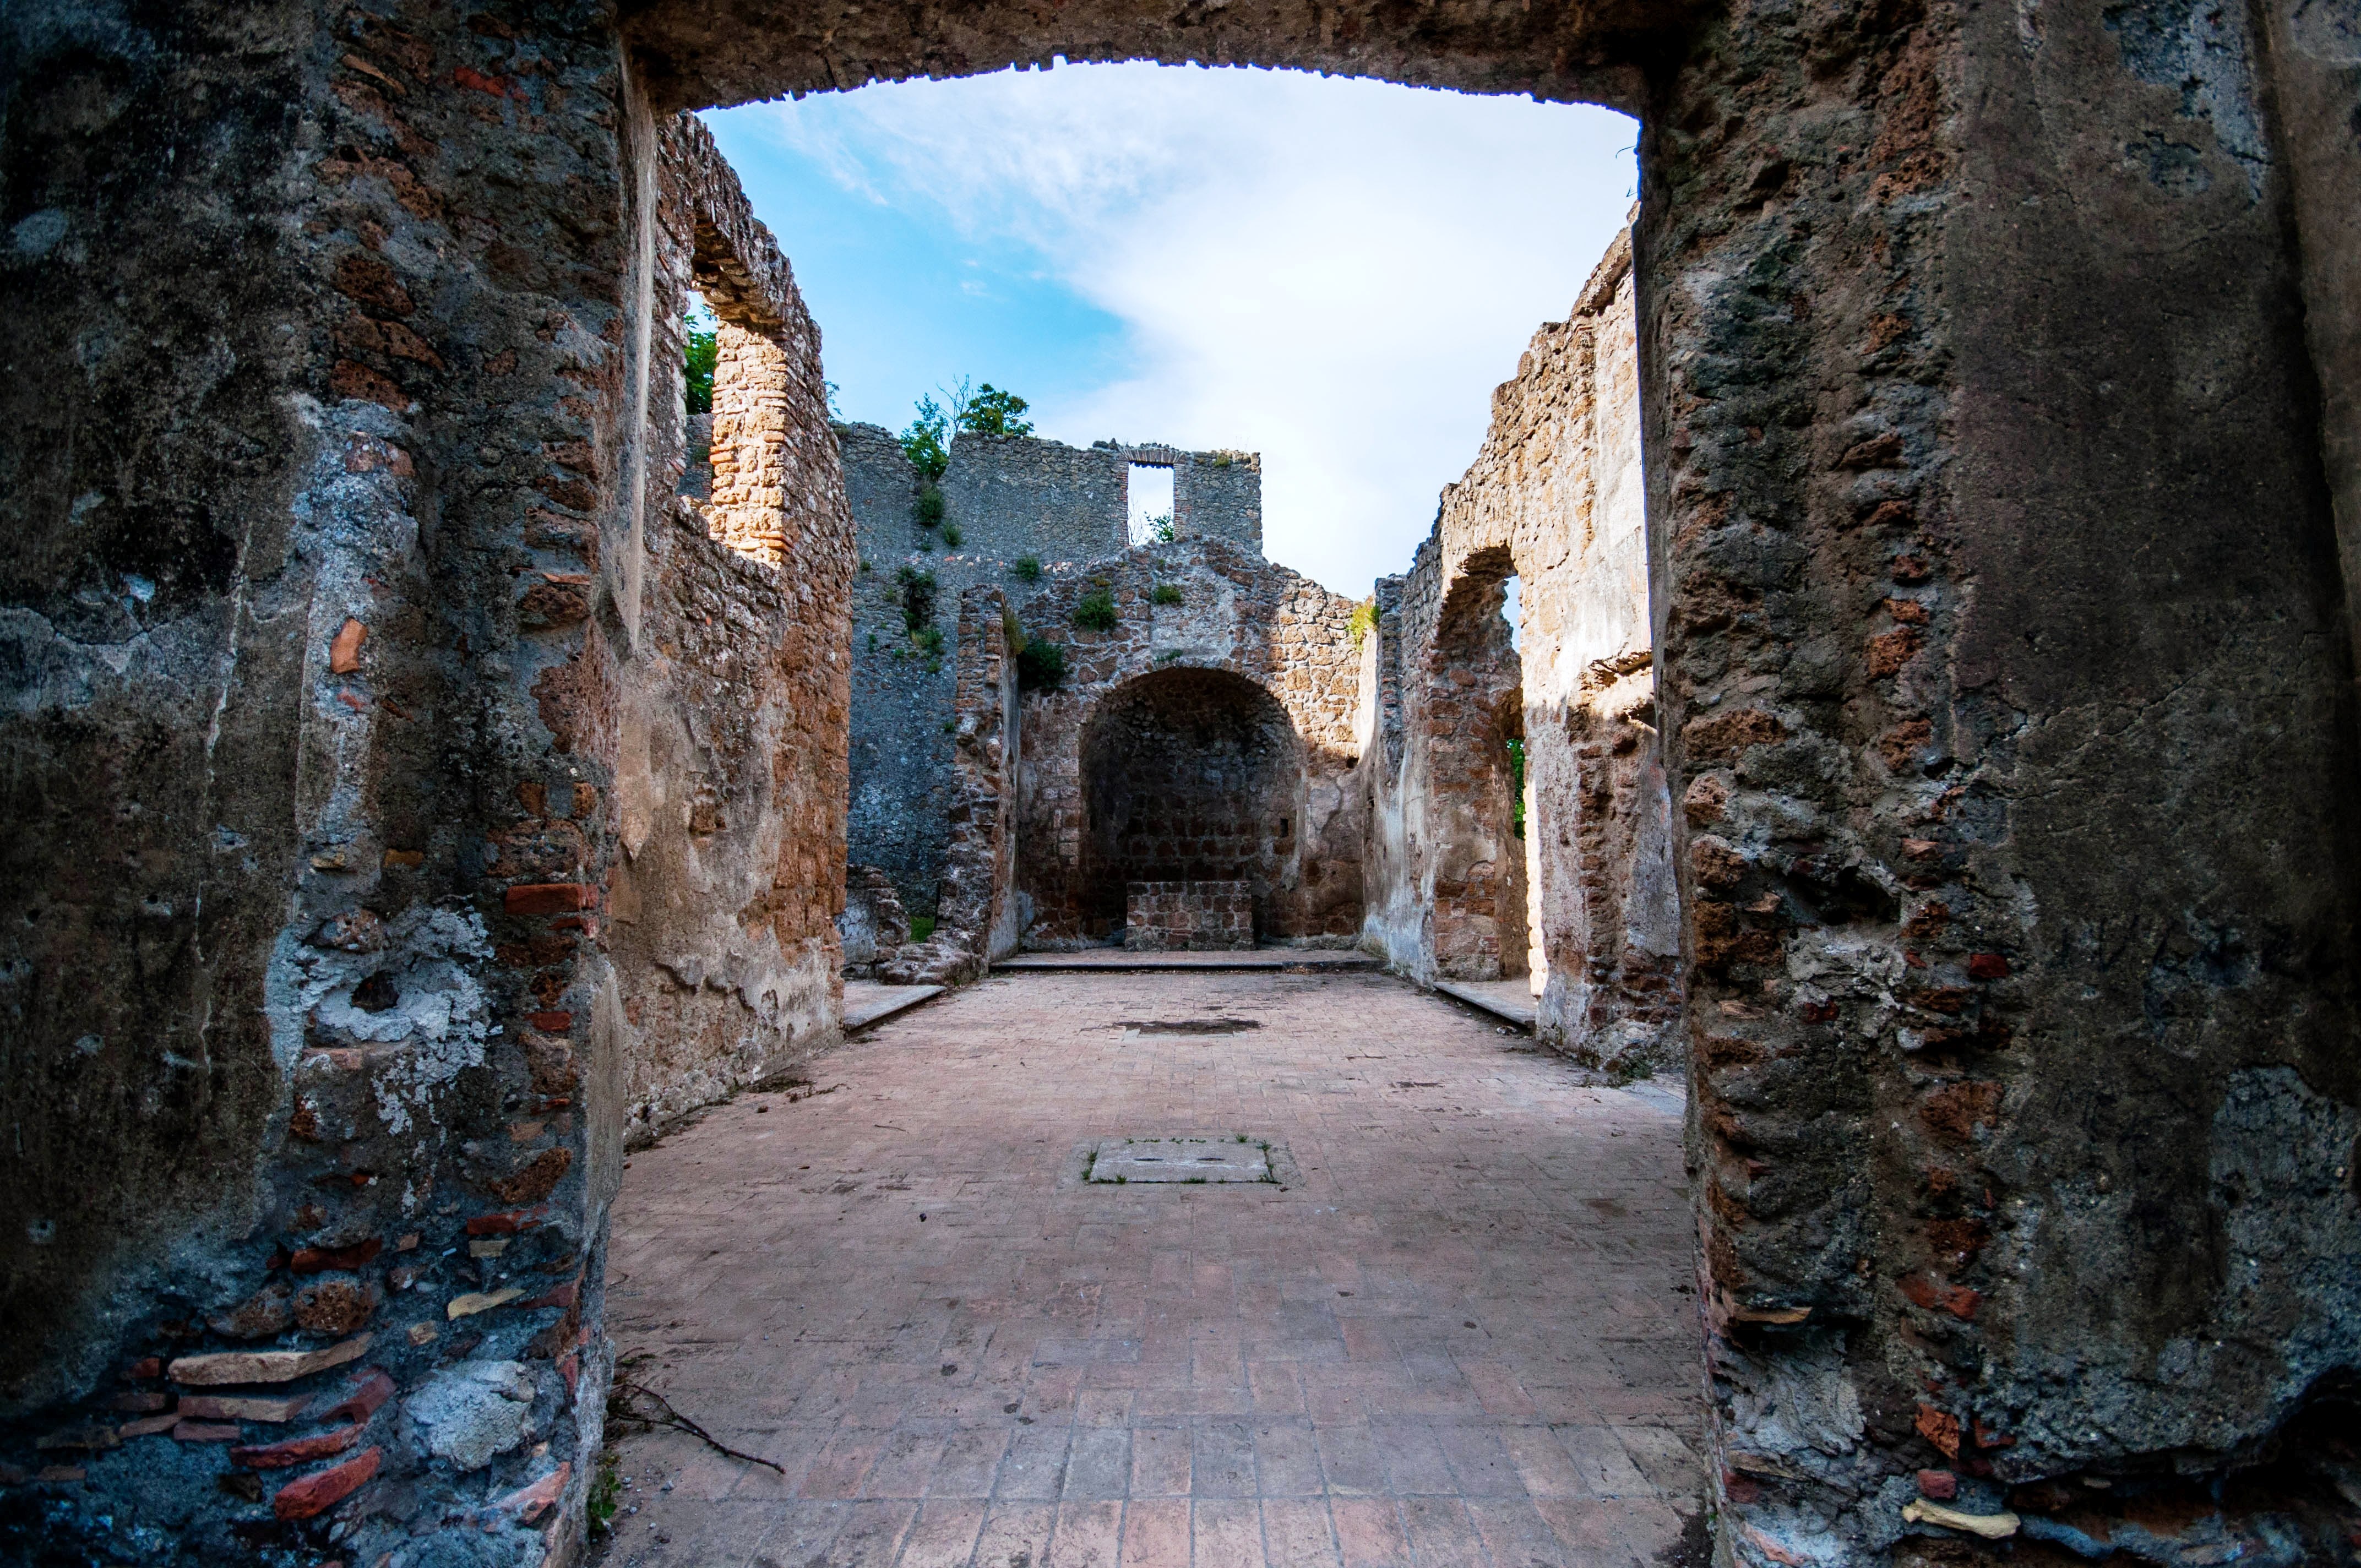
rock, town, building, alley, village, italy, fortification, place of worship, temple, ruins, monastery, history, weekend, middle ages, lazio, ancient history, dead city, monterano, tuscia